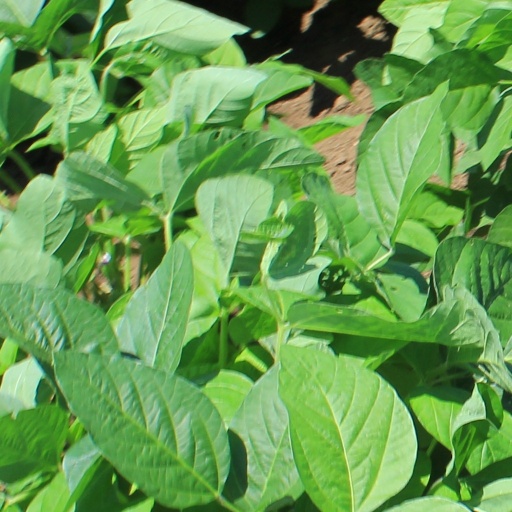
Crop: soybean